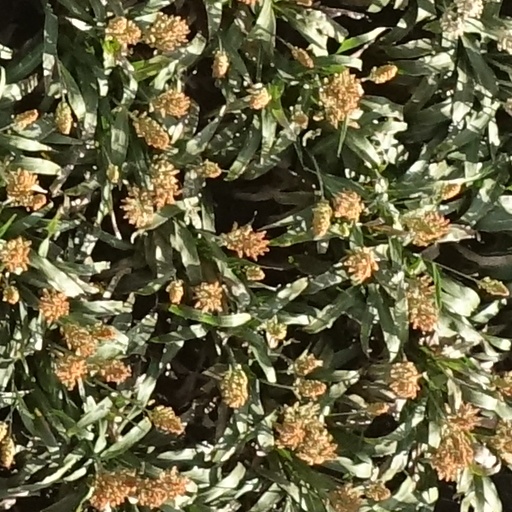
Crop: sorghum